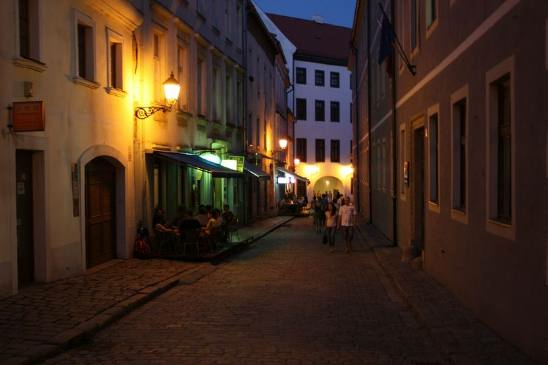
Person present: No